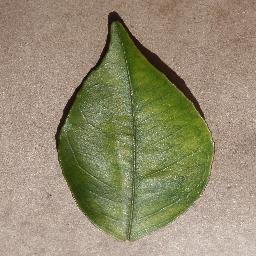
Label: Orange___Haunglongbing_(Citrus_greening)